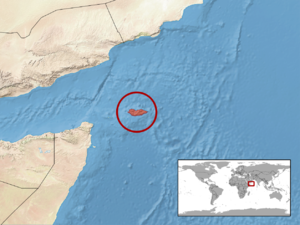
Hemidactylus inintellectus est une espèce de geckos de la famille des Gekkonidae.